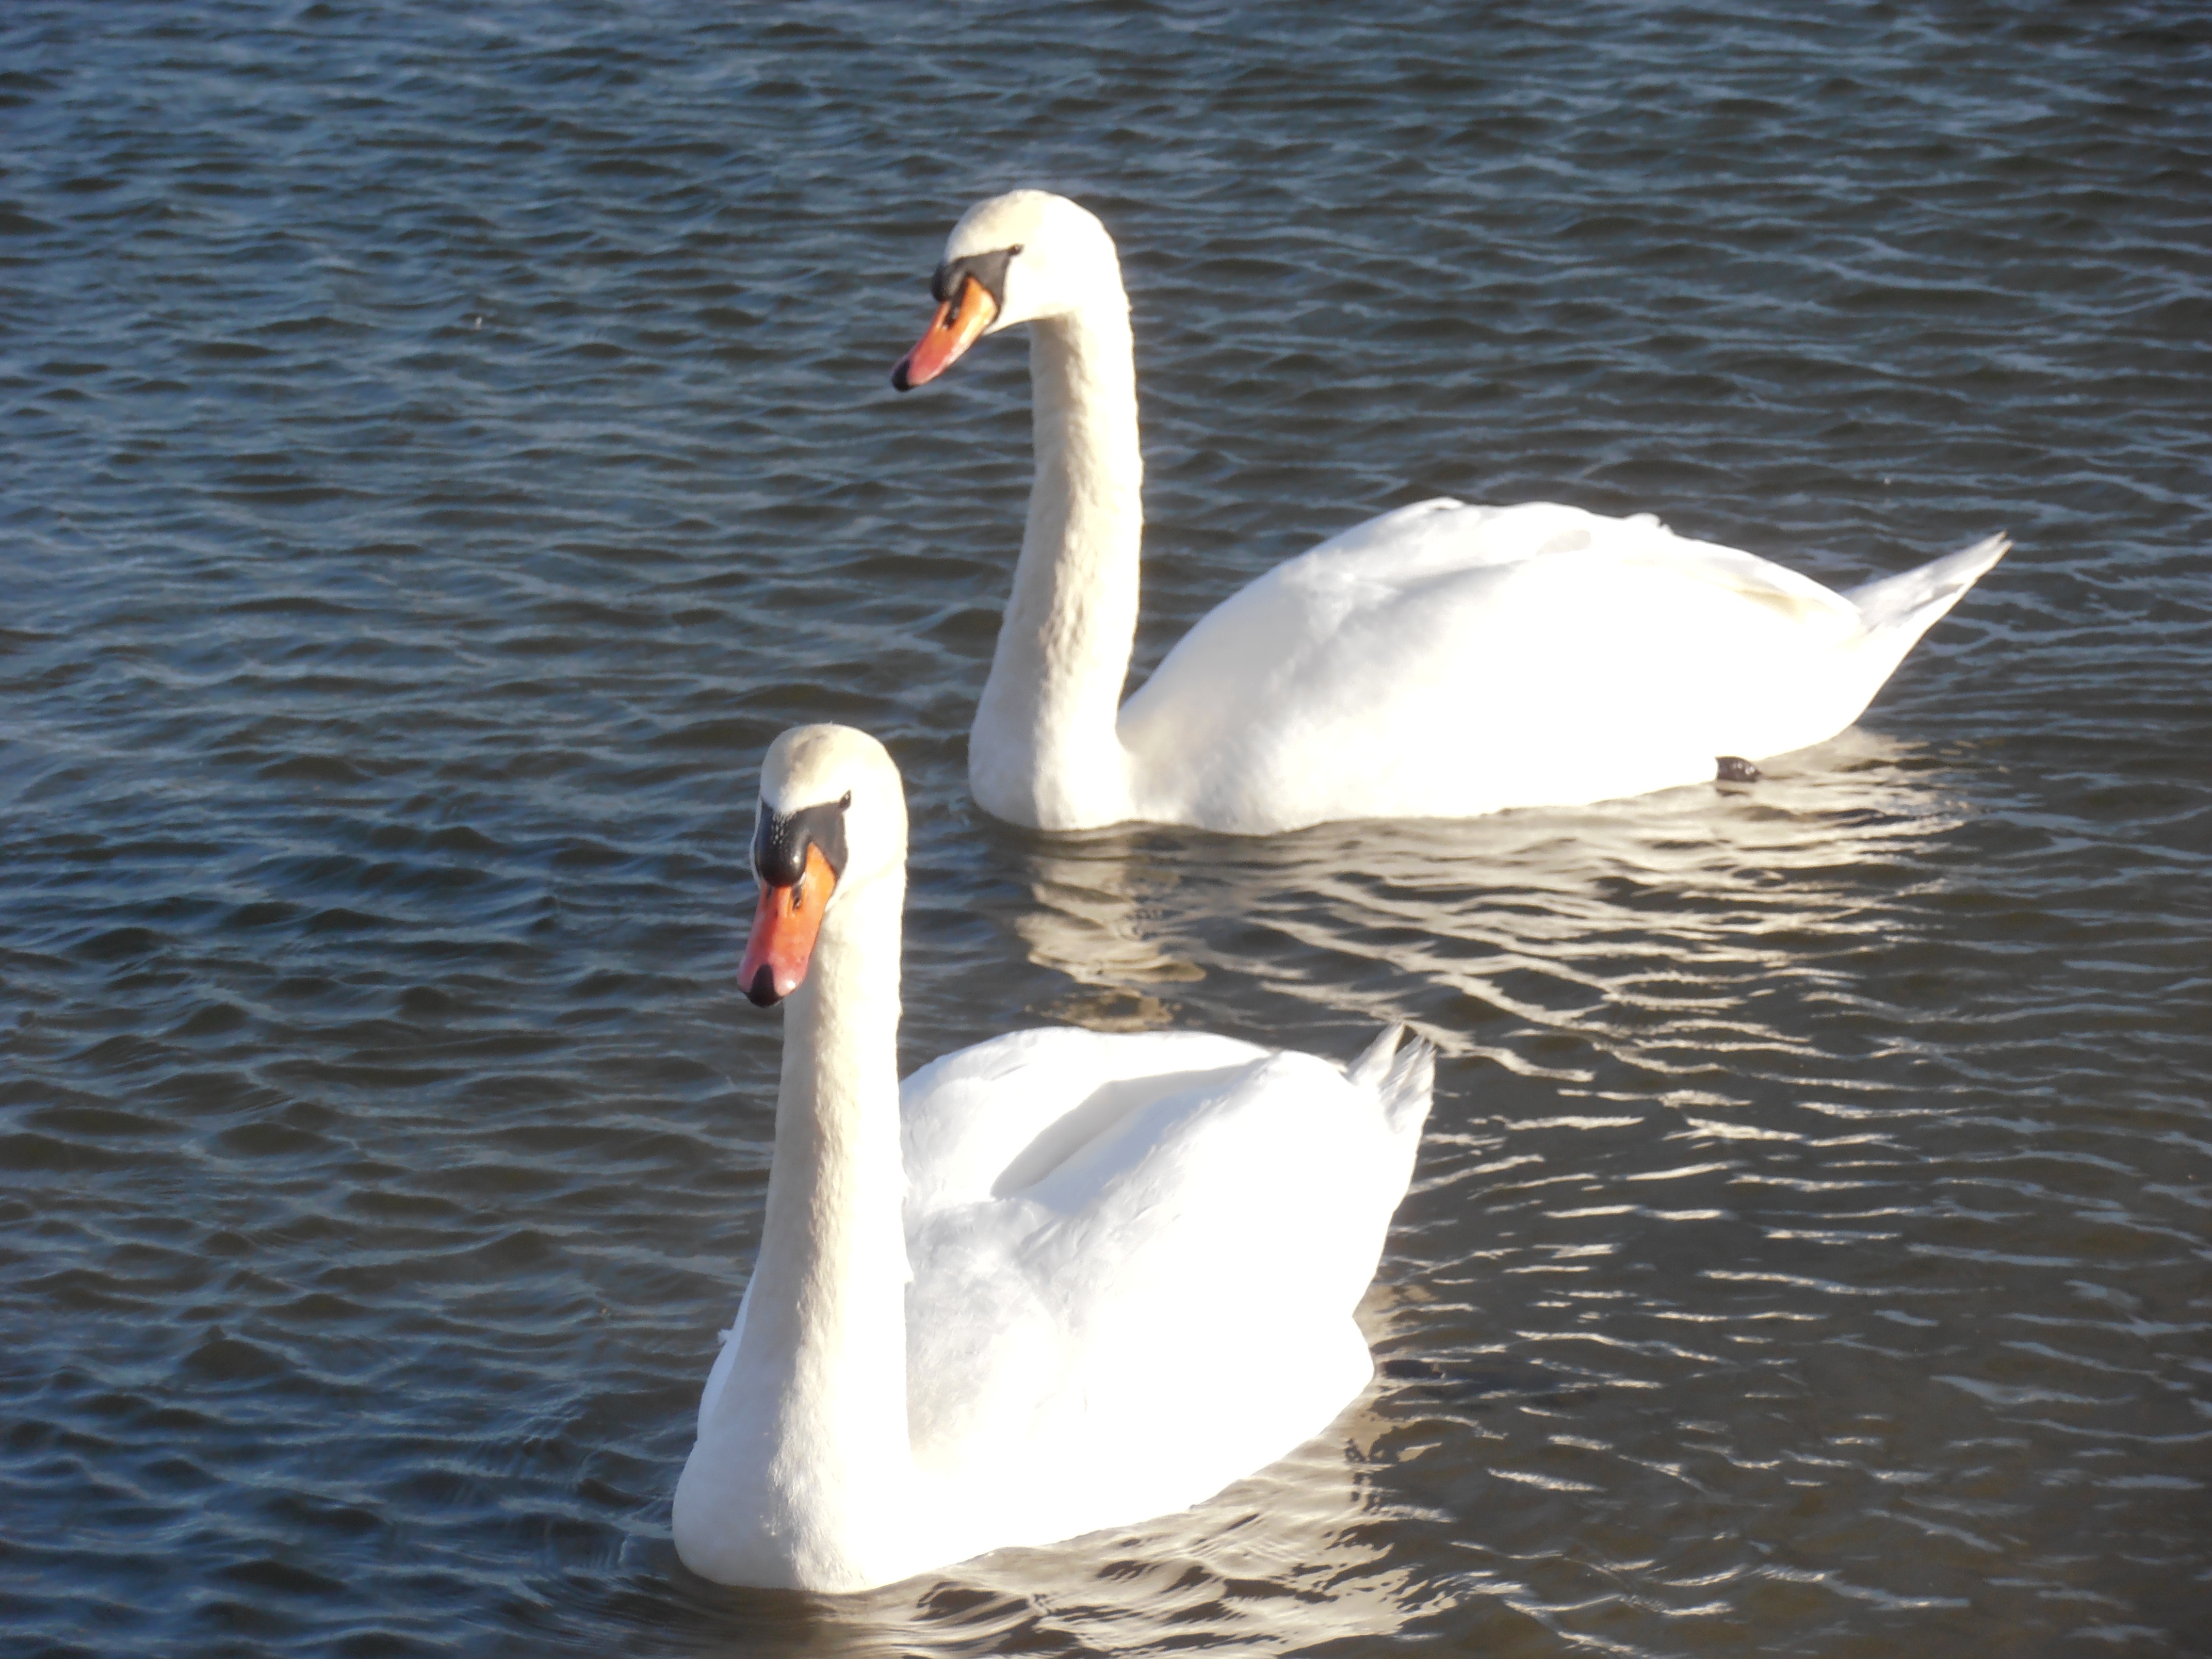
water, nature, bird, wing, animal, beak, fauna, birds, swan, swans, vertebrate, waterfowl, water bird, canard, wild birds, ducks geese and swans